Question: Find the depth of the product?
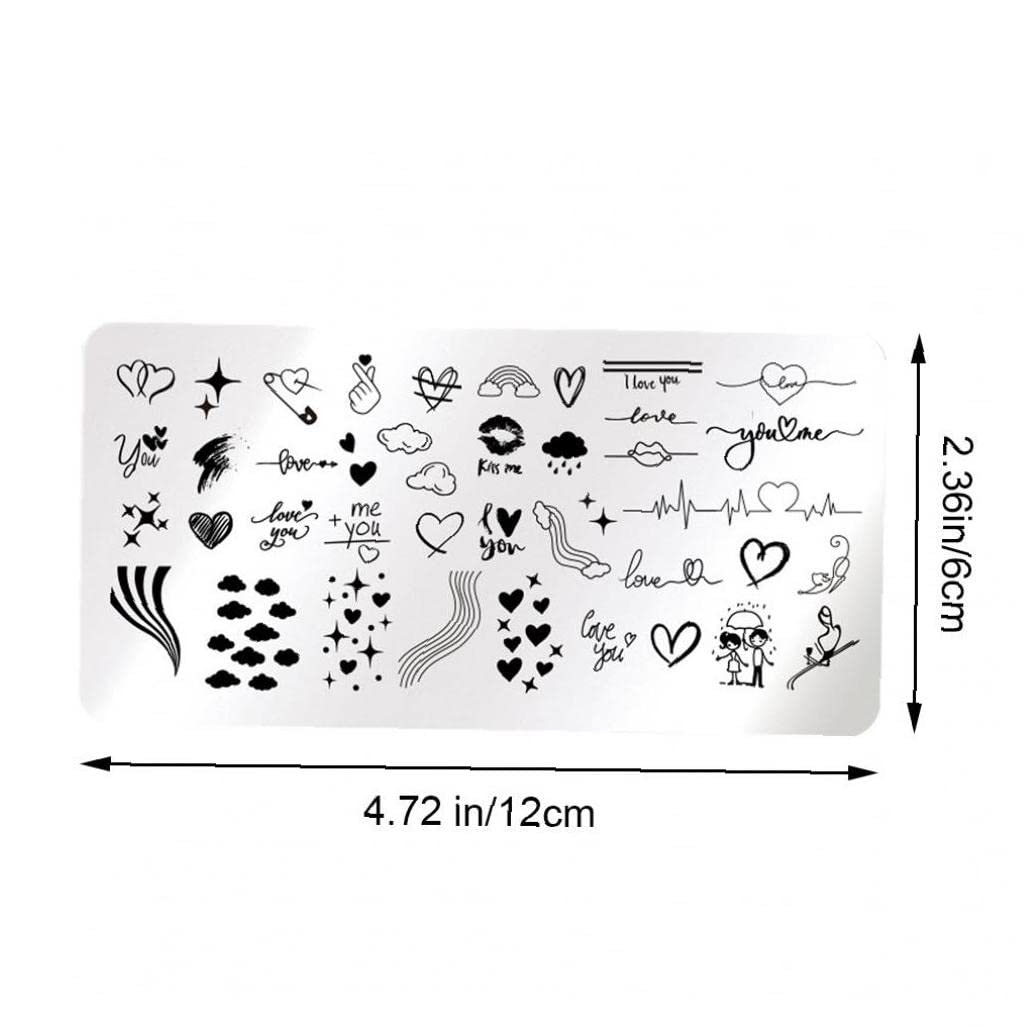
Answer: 12.0 centimetre